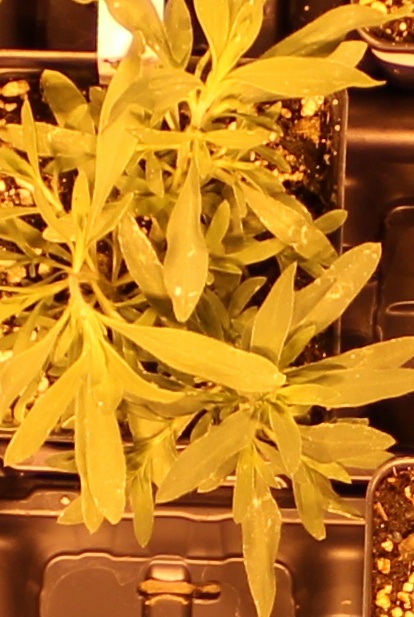
Label: Kochia